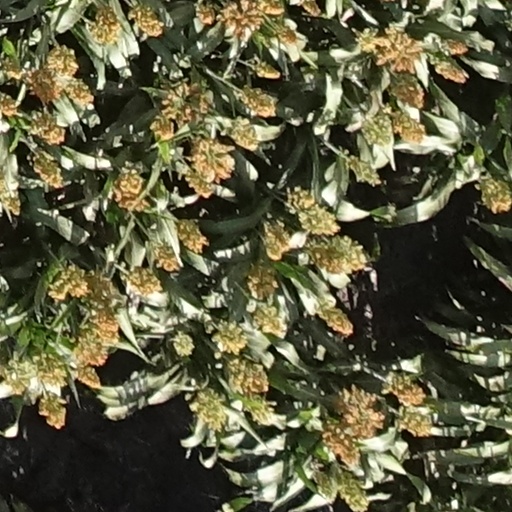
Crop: sorghum